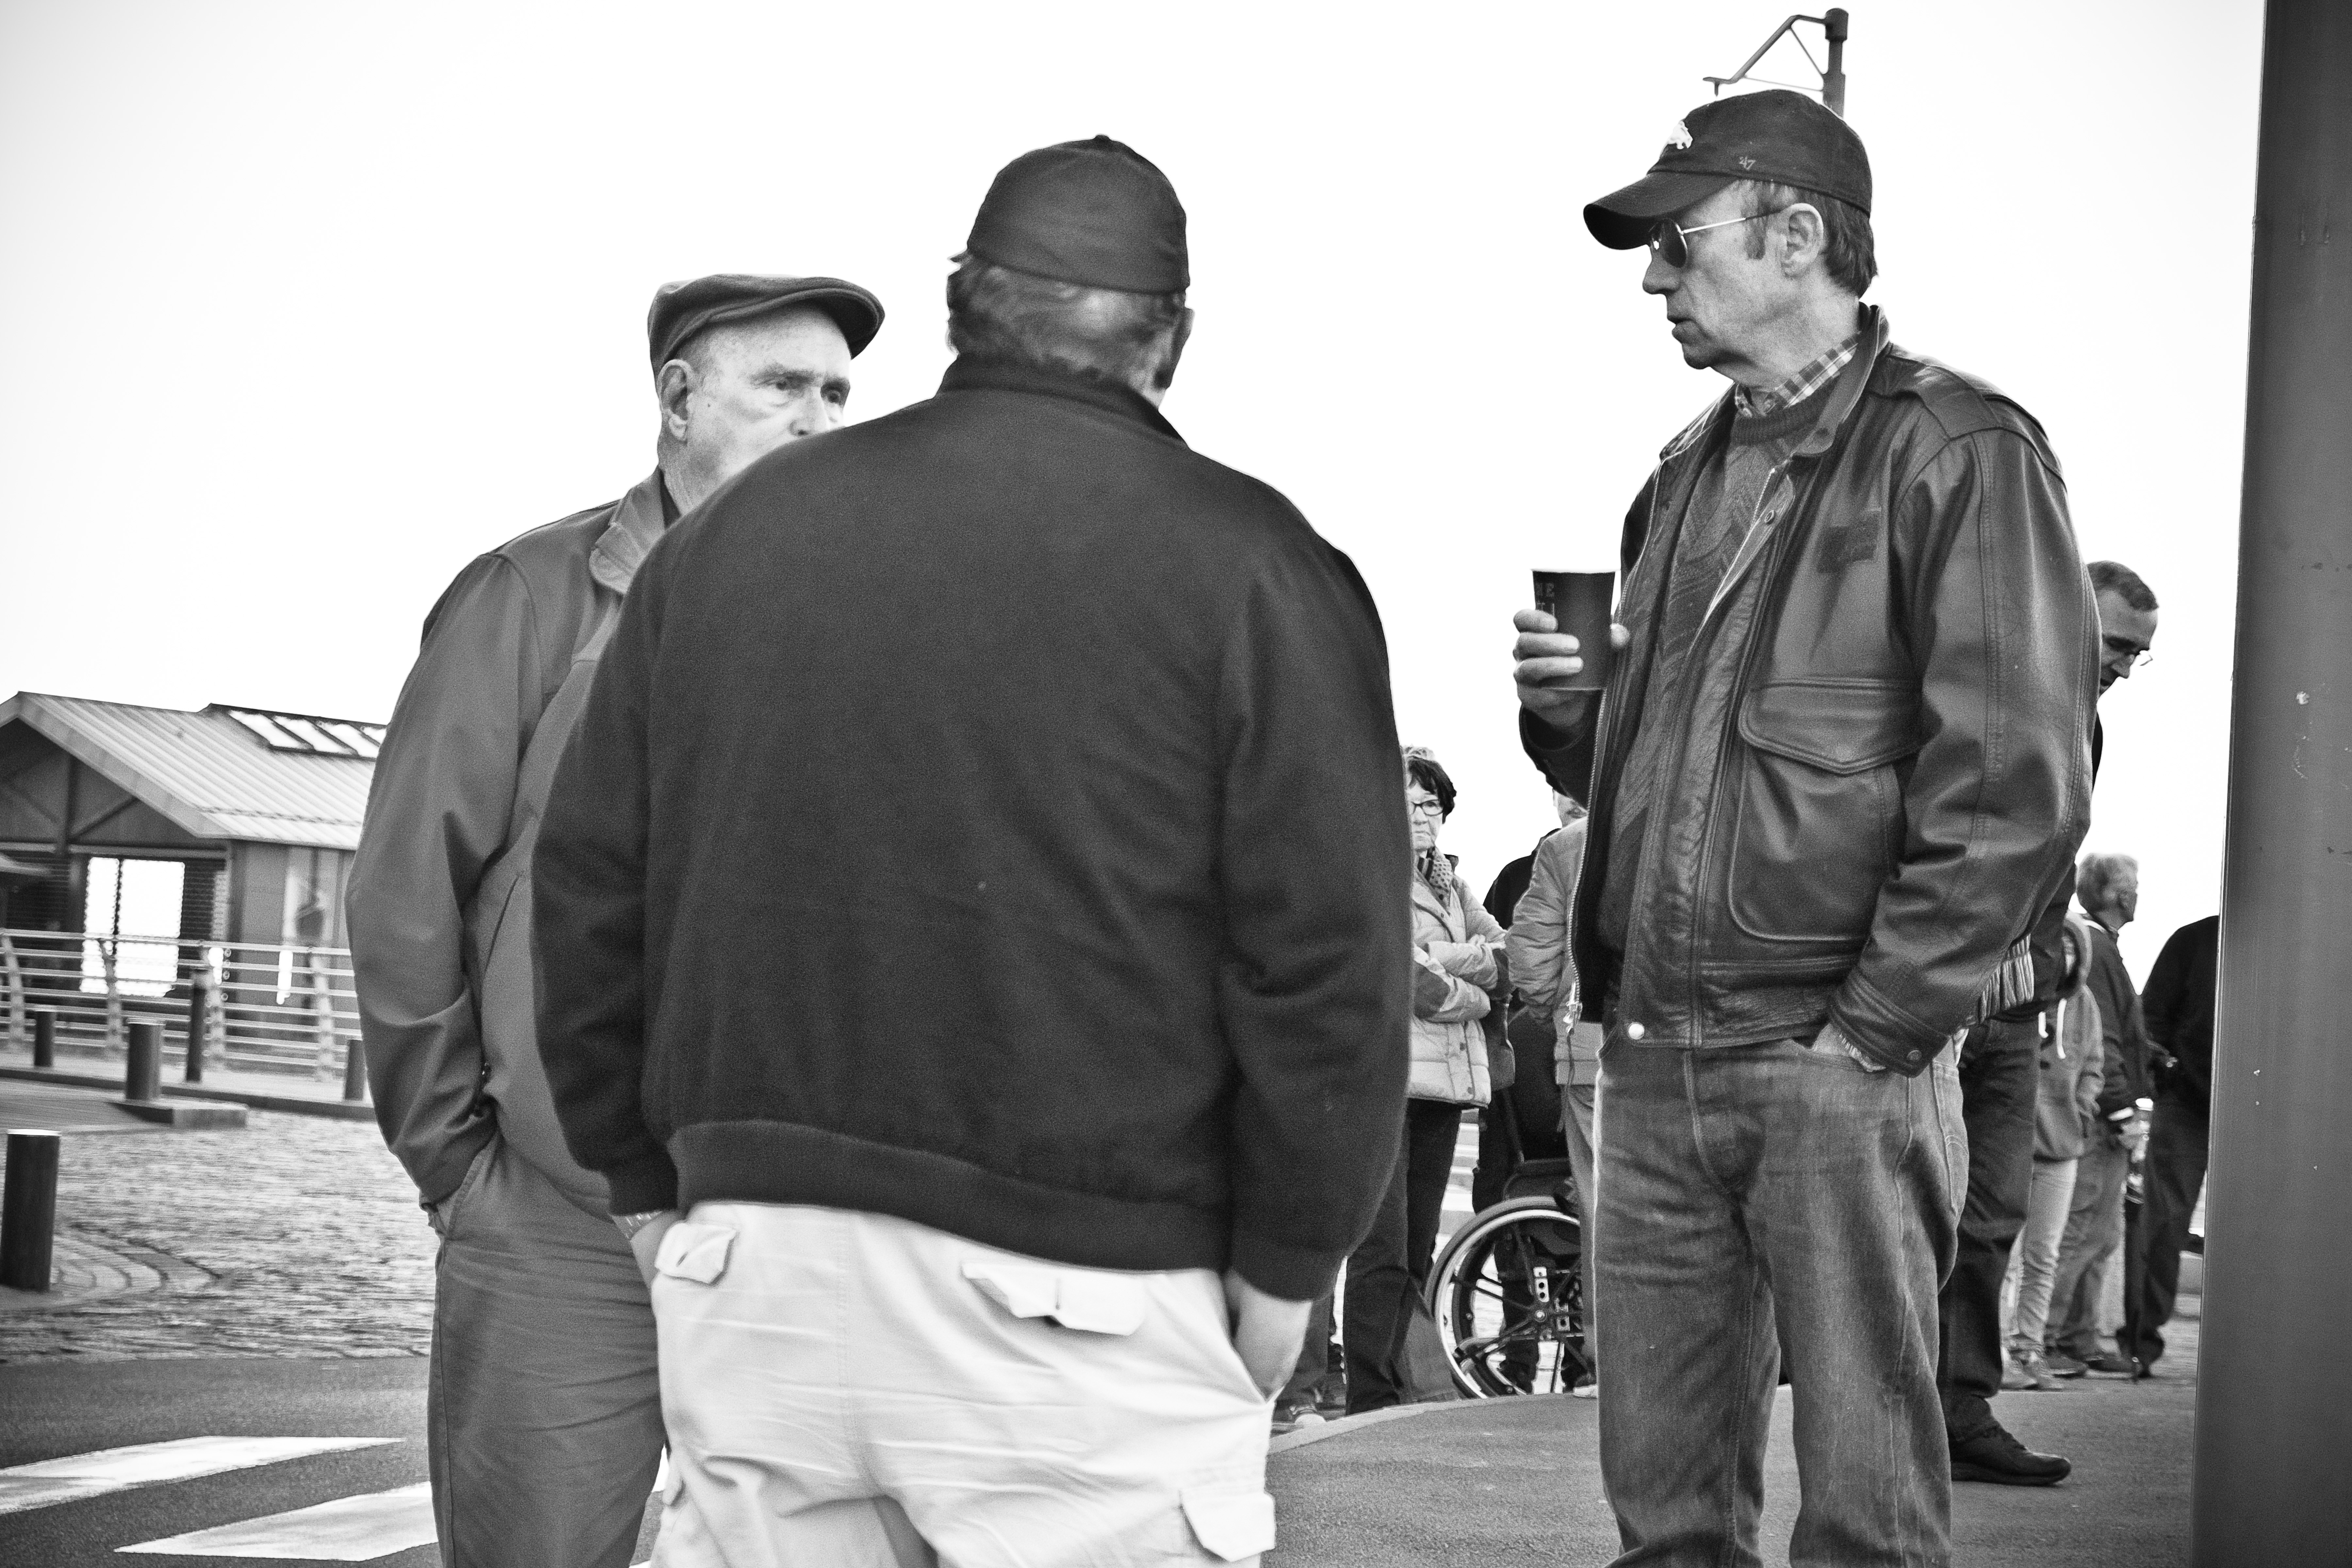
man, person, black and white, people, street, urban, travel, france, fujifilm, monochrome, bw, blackandwhite, blackwhite, ngc, photograph, normandy, fr, fuji, stphotographia, normandie, fujixt1, fujix, noireblanc, portenbassin, monochrome photography, human positions